The Famous Box Trick

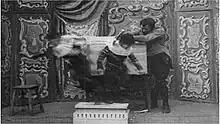
A frame from the film

The Famous Box Trick is an 1898 French silent trick film, directed by Georges Méliès, featuring a stage magician who transforms one boy into two with the aid of an axe.